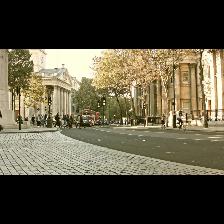
Label: Human